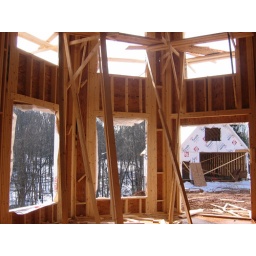
Looking out the window at another house under construction.